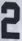
Number: 2